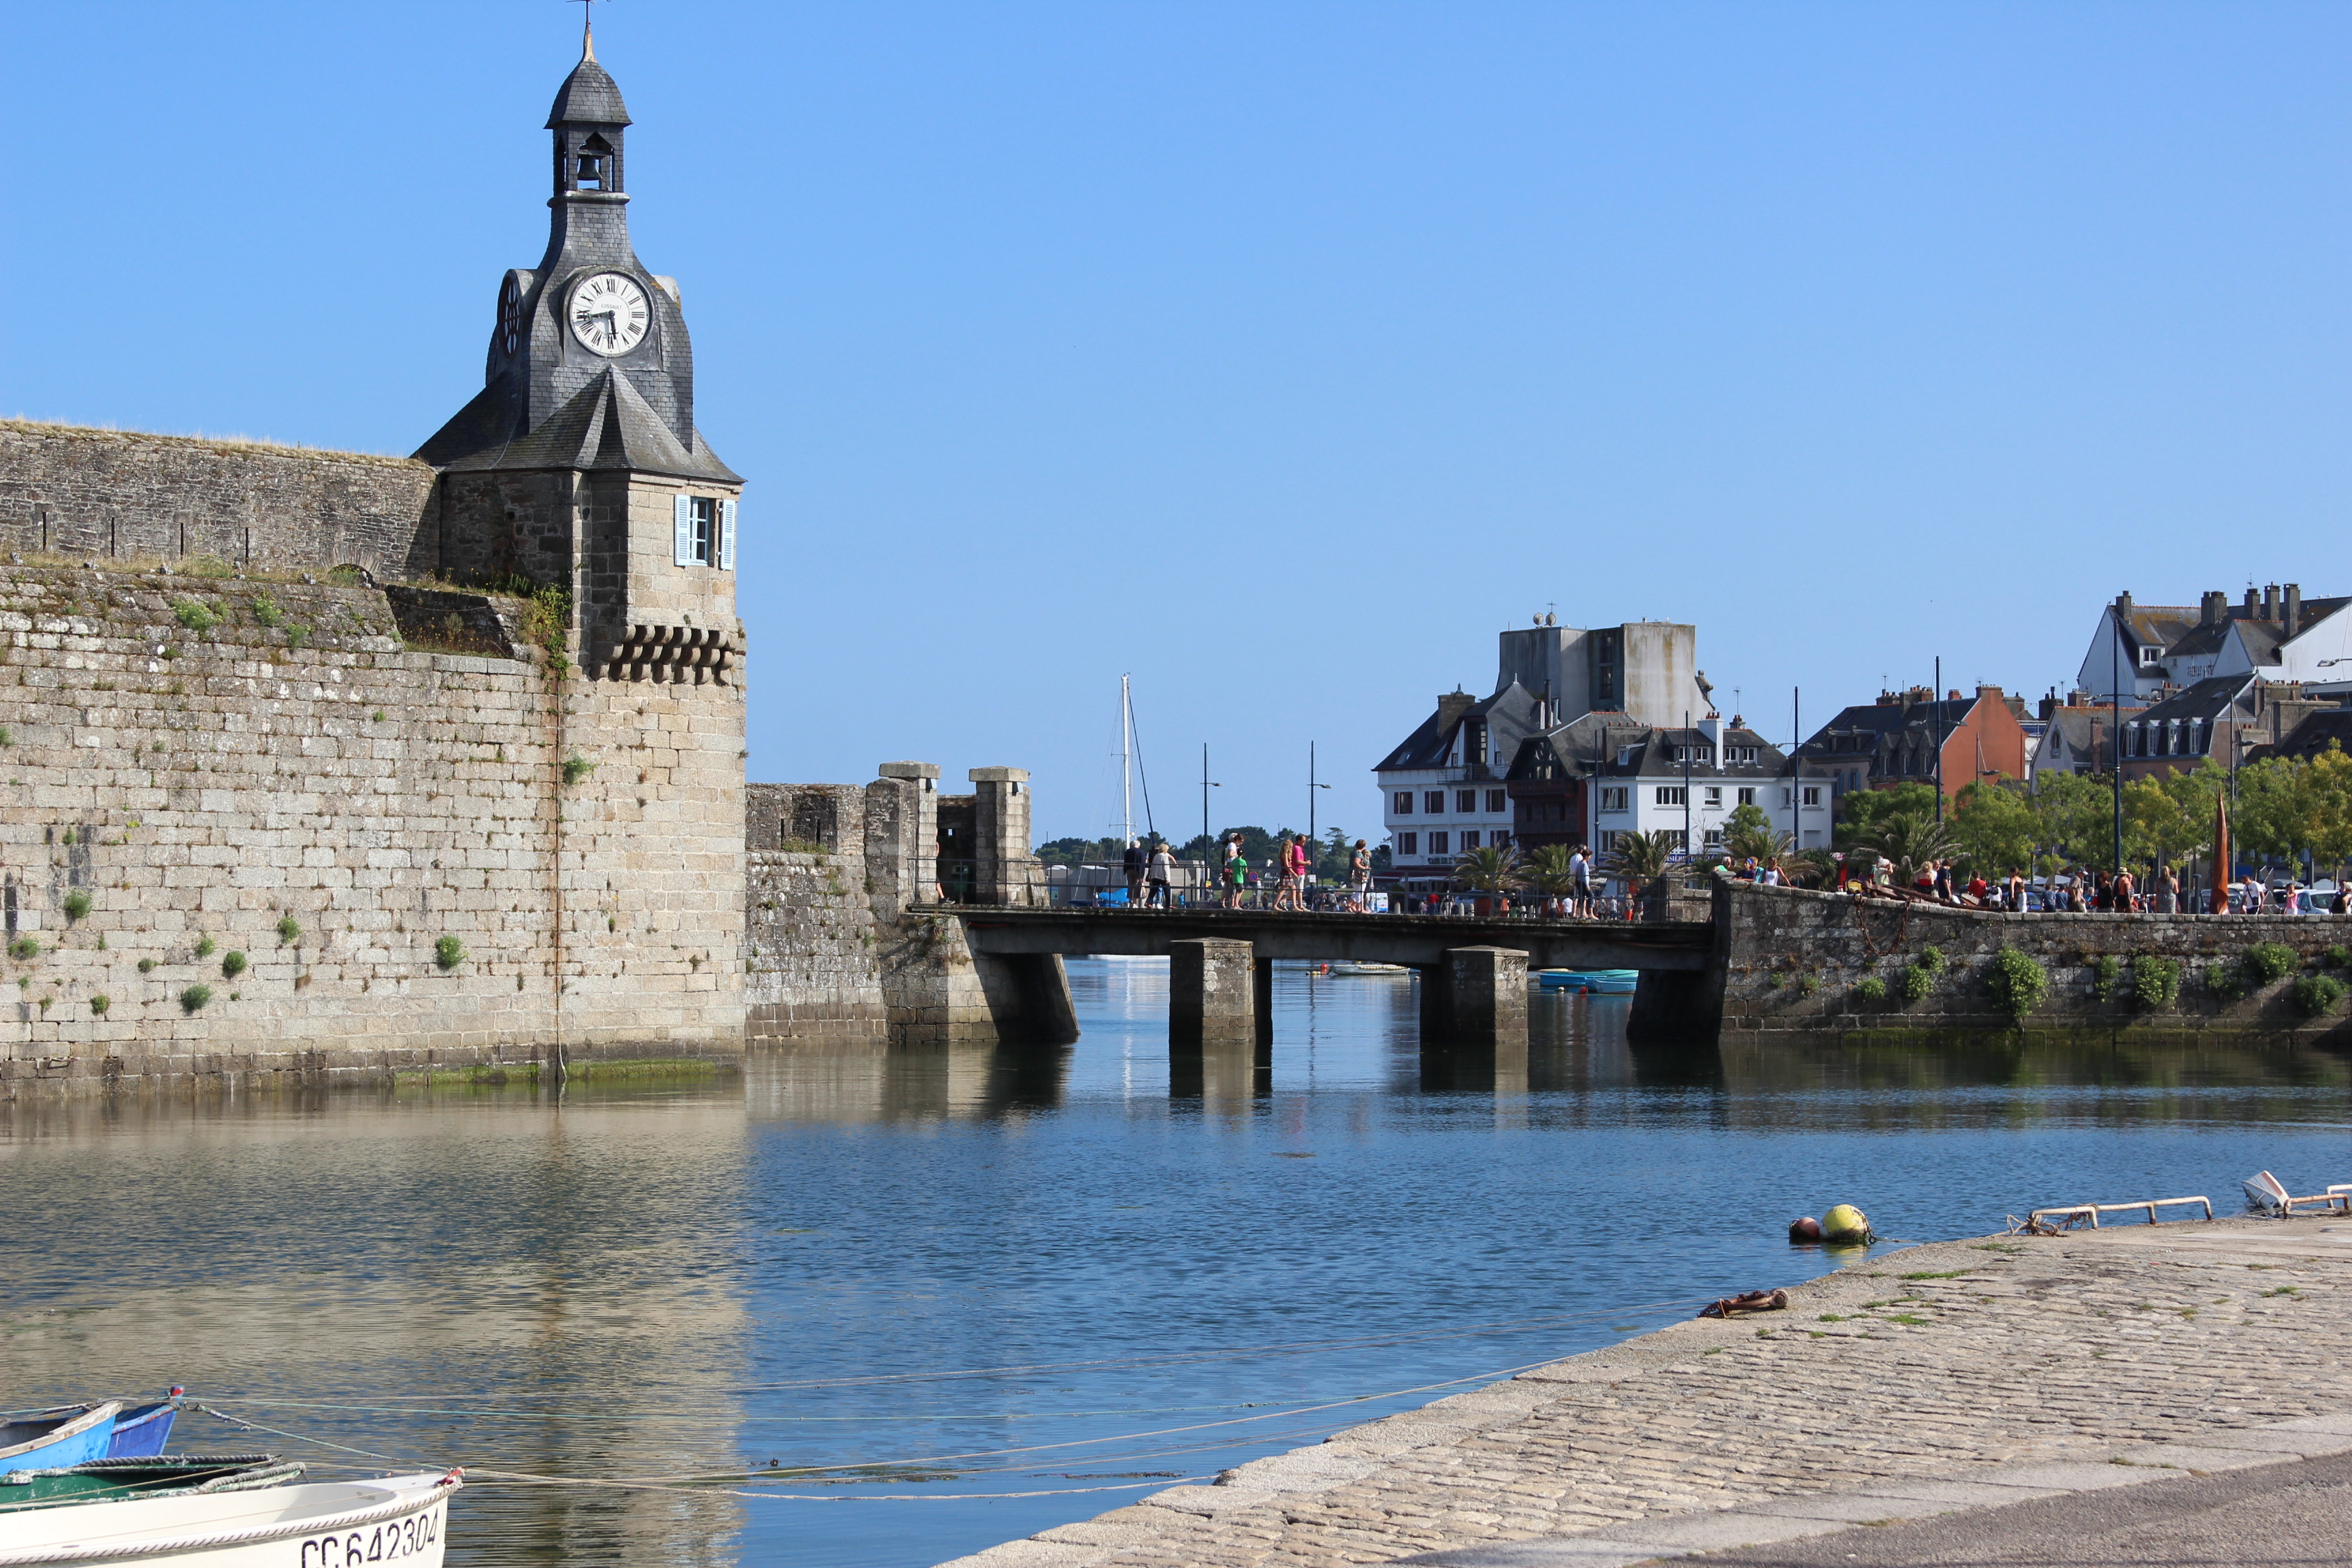
city, water, waterway, river, town, sky, wall, bridge, architecture, bank, channel, sea, tourism, building, vacation, watercourse, canal, vehicle, coast, harbor, tower, village, lake, house, tourist attraction, fortification